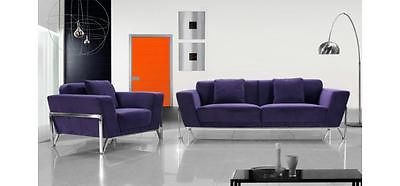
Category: sofa